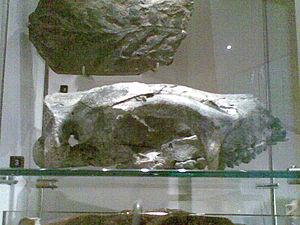
Neohelos est un genre éteint de marsupiaux de la famille des Diprotodontidae.
Les Diprotodontidae constituent une famille éteinte de grands marsupiaux, endémiques à l'Australie où ils ont vécu de l'Oligocène jusqu'à la fin du Pléistocène c'est-à-dire d'environ -28 millions à -11 000 ans.